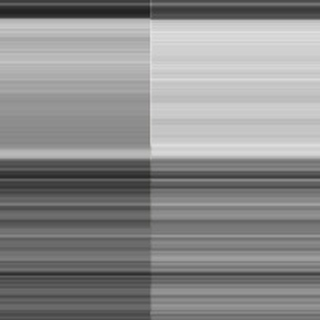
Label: sugarcane_bacterial_blight